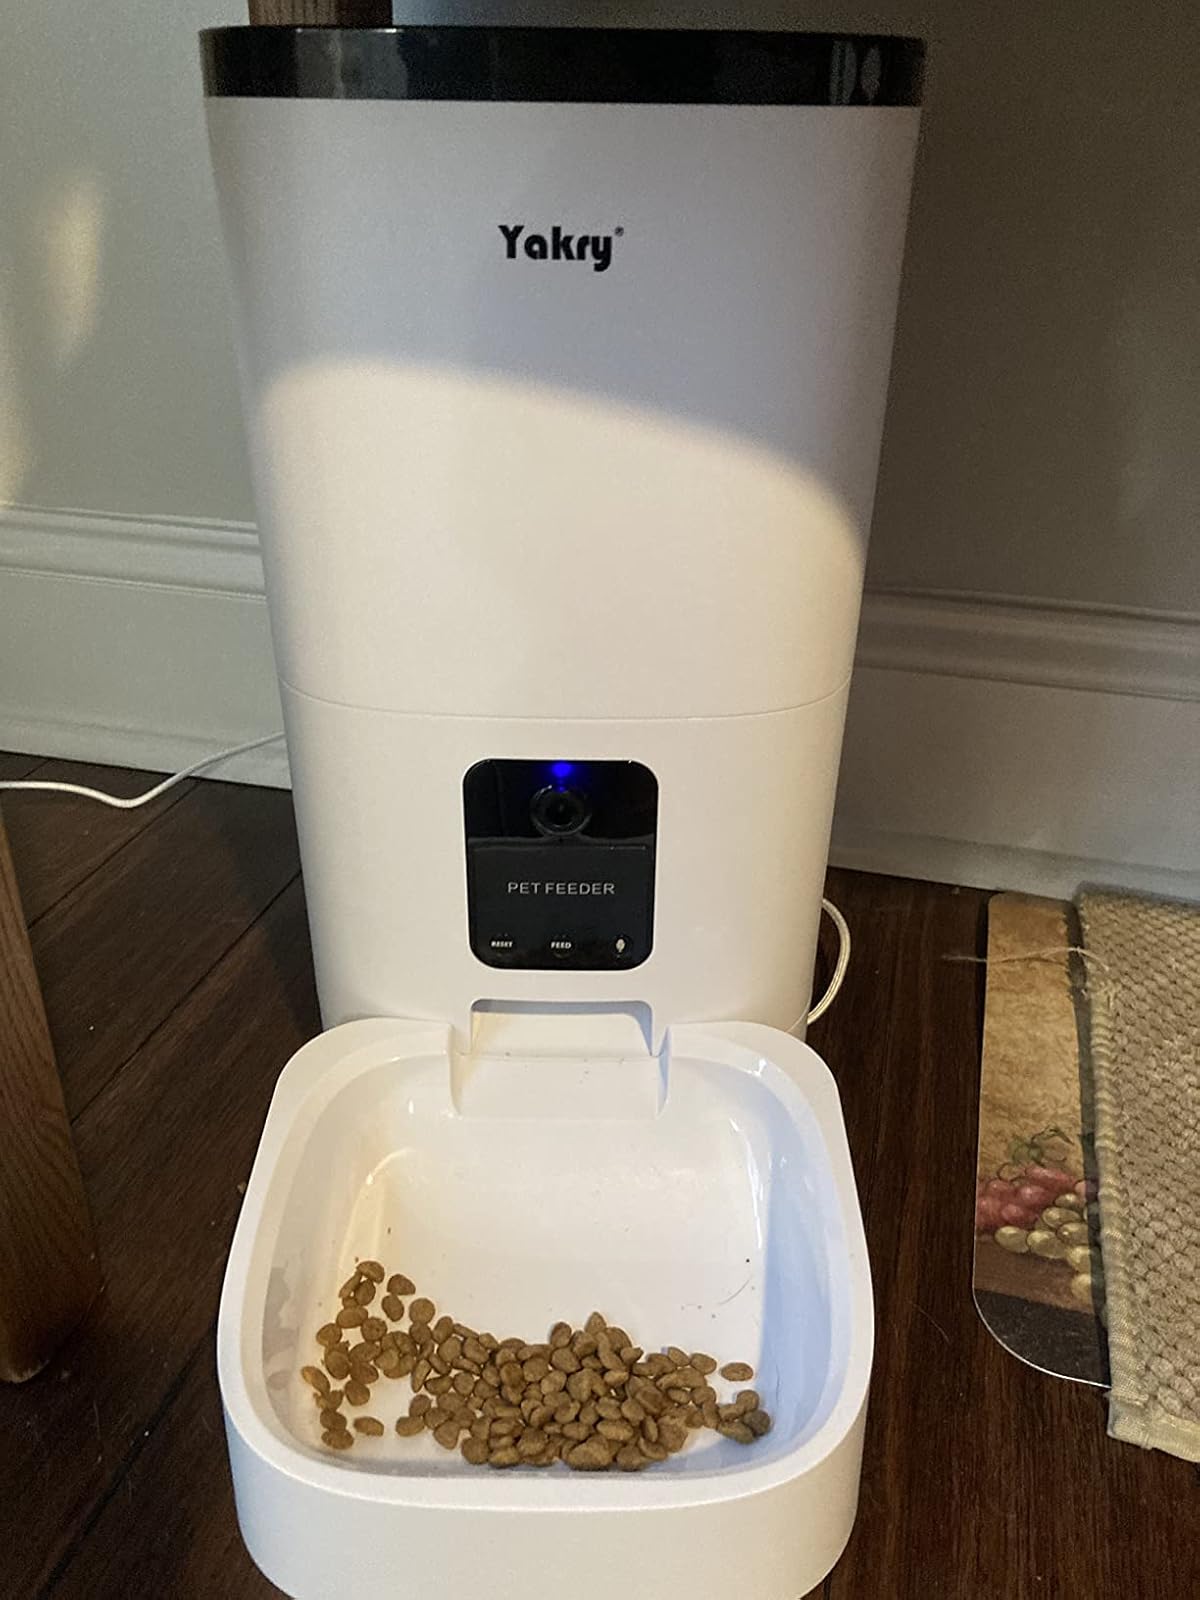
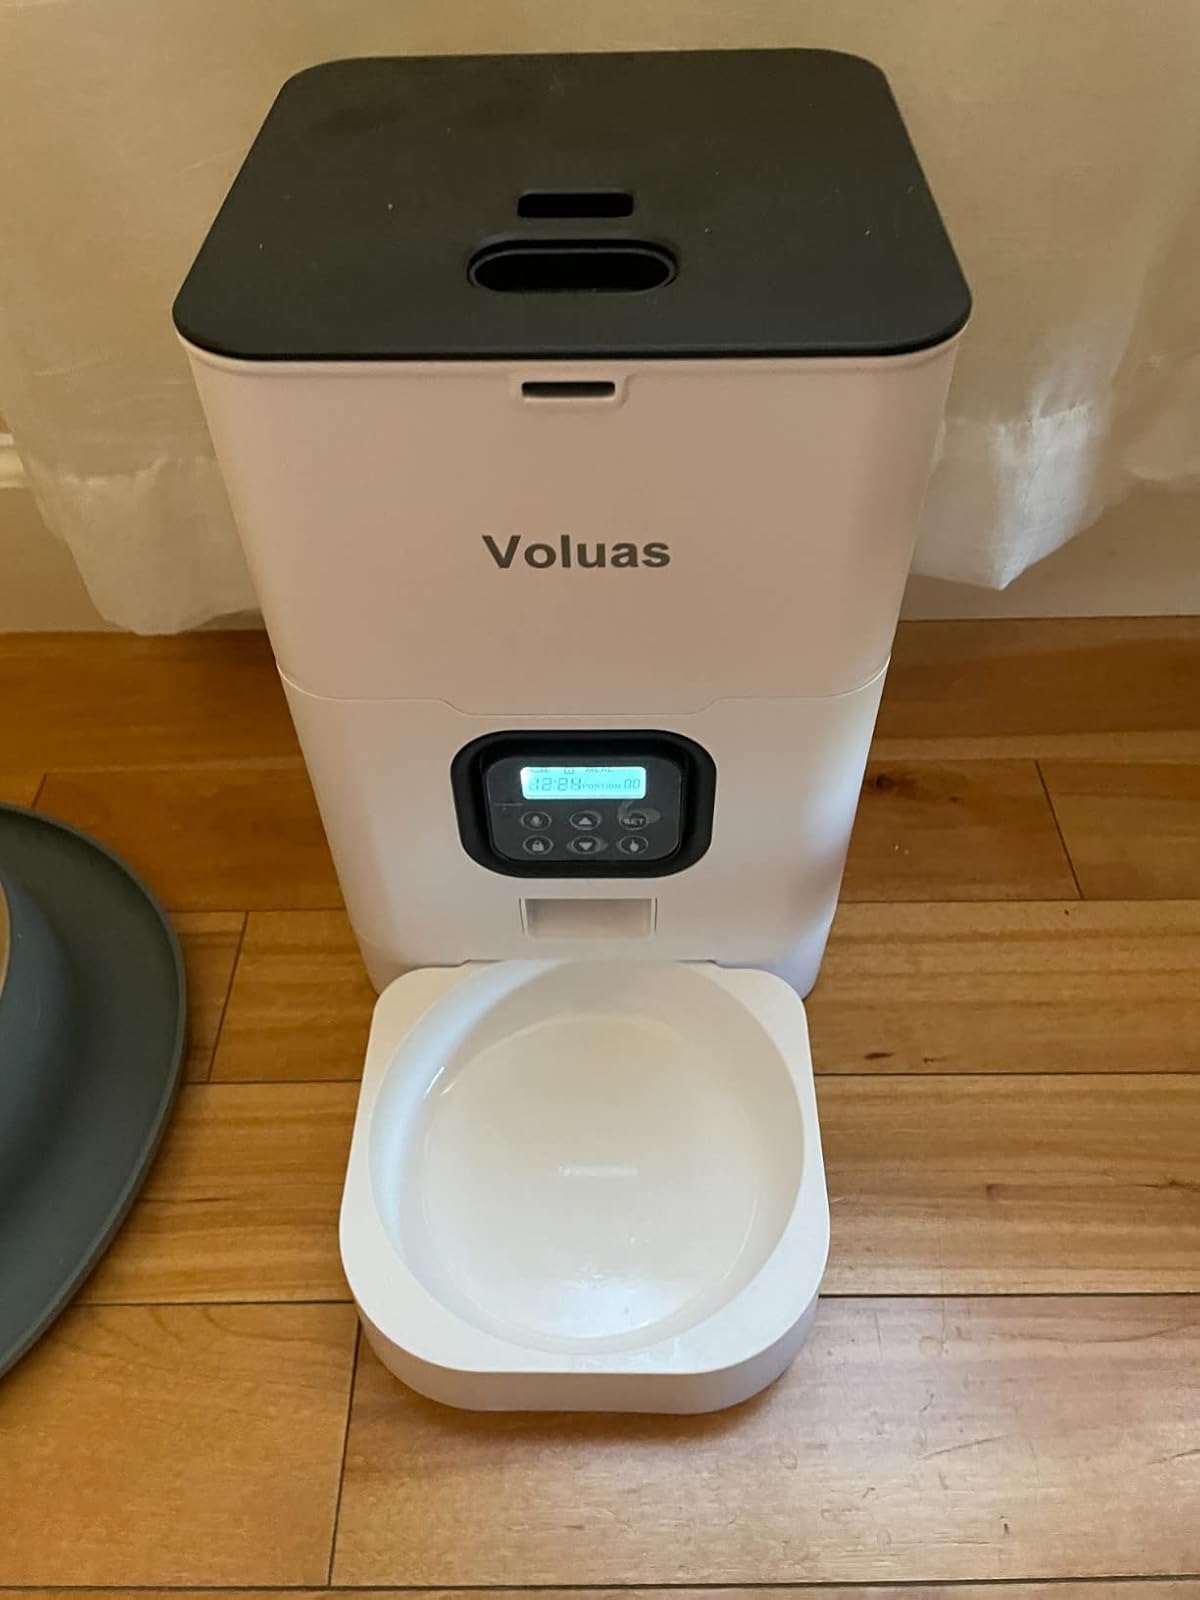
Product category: items_feeder
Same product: no